SM UB-14

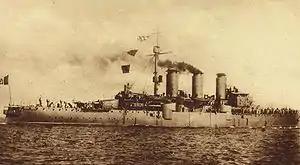
The was sunk on "UB-14"s first patrol.

At the outbreak of World War I in August 1914, Italy had declined to join its Triple Alliance partners—Germany and Austria-Hungary—in declaring war against the Entente Powers, and opted to remain neutral. Pressure from the United Kingdom and France swayed Italy to sign the secret 1915 Treaty of London on 26 April, in which Italy promised to leave the Triple Alliance and declare war against its former allies within a month in return for territorial gains after the end of the war. Because Italy initially declared war only on Austria-Hungary, Germany and Italy were not officially at war. As a consequence, German submarines operating in the Adriatic and the Mediterranean were all assigned Austrian numbers and flew the flag of Austria-Hungary when making attacks on Italian vessels; "UB-14" was assigned the designation of "U-26" and entered onto the rolls of the Austro-Hungarian Navy, despite the fact that she remained completely under German control. According to historian Lawrence Sondhaus, this dual numbering system reflected the close submarine cooperation between the two countries and still makes it difficult to distinguish between submarines of the two navies.